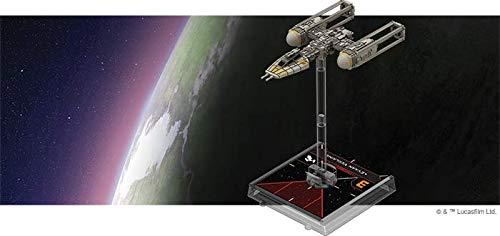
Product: X-Wing Second Edition: BTL-A4 Y-Wing
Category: Toys & Games | Games & Accessories | Board Games
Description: X-Wing 2nd Edition.
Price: $15.73
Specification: ProductDimensions:6.3x3.6x1inches|ItemWeight:4ounces|ShippingWeight:4.3ounces(Viewshippingratesandpolicies)|ASIN:B07CSBZPF5|Itemmodelnumber:FFGSWZ13|Manufacturerrecommendedage:13-15years